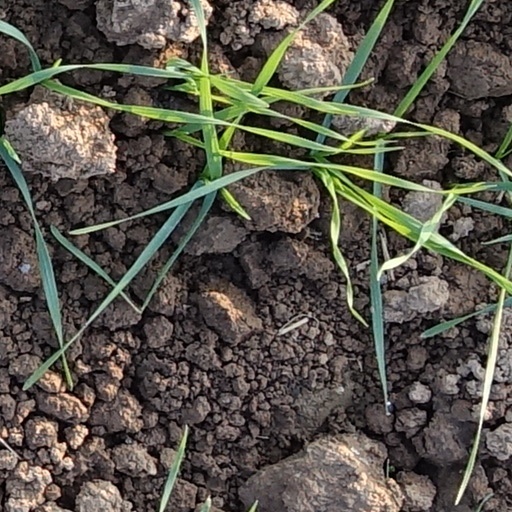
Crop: wheat